Datong Garrison

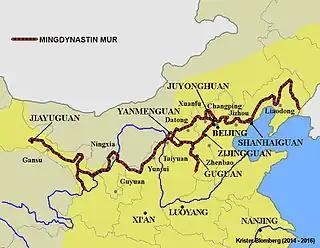
Map of the Ming Great Wall. The gray dots on the map indicate the locations of the military garrisons.

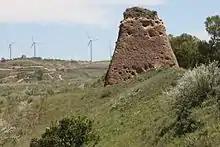
The ruins of the Great Wall of China at Shahukou are located within the Datong Garrison's area of responsibility.

The Datong Garrison was one of the Nine Garrisons established by the Ming dynasty to defend the northern border and Great Wall of China.